Officers' Skat

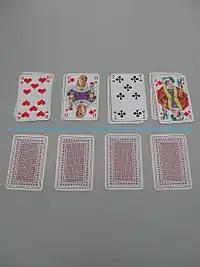
During dealing: The opponent of the dealer, the 'declarer' (top), chooses the trump suit

The dealer shuffles the cards and his opponent – the forehand ("Vorhand"), elder hand ("Ältere") or declarer ("Ansager") – cuts them. The dealer then deals a row of four cards, face down, to the forehand and four to himself. Next, the forehand is given four cards face up on top of his first row of face down cards. Now forehand chooses a suit (Bells, Hearts, Leaves or Acorns) as the trump suit.